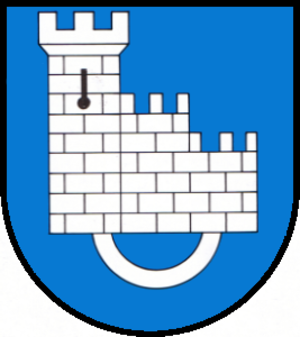
Le canton de Fribourg, officiellement État de Fribourg, est un canton bilingue de Suisse, dont le chef-lieu est Fribourg.
Fribourg est une ville et une commune suisse du canton de Fribourg, sur la Sarine. Elle est la capitale du canton de Fribourg et le chef-lieu du district de la Sarine.
Un district du canton de Fribourg est une division géographique du canton de Fribourg. Chaque district, appelé Bezirk en allemand, est composé d'un nombre variable de communes.